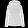
Label: Coat